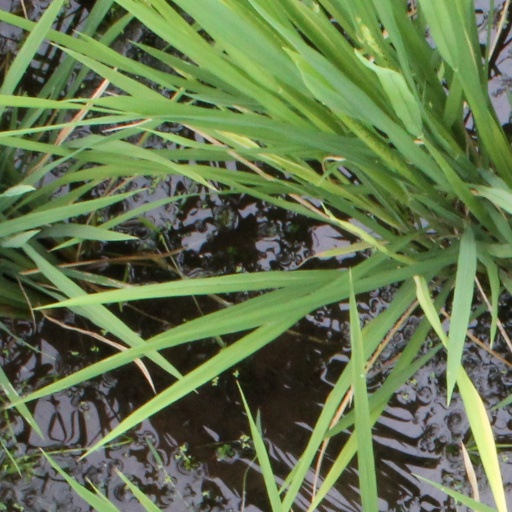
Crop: rice